New York Life Building

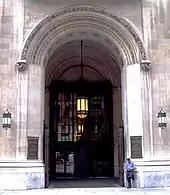
Park Avenue entrance

At ground level, all four sides contain arched double-height arcades that overlook the ground floor and the first-floor mezzanine. On the ground floor, there are storefronts with bronze display window frames above granite bulkheads, optionally with a transom; several of the storefronts have revolving doors with transoms. Some of the original storefronts have been modified. The arcades on the Madison Avenue and Park Avenue South facades each have nine vertical bays, while the 26th and 27th Street facades have 19 bays. Each bay corresponds to one arch of the arcade. The main entrance archway is from Madison Avenue to the west, flanked by smaller arches on either side. There is also a smaller entrance from Park Avenue South. On the second through fourth floors, there are decorative spandrel panels between the windows on each floor.